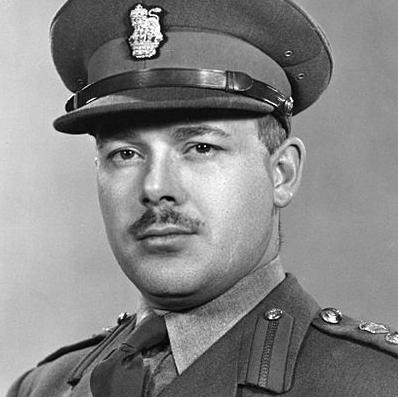
Age: 26